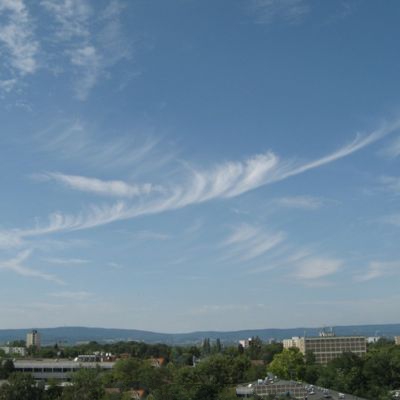
Cloud type: Cirrus (Ci)